Christchurch

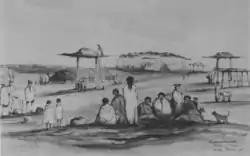
A Māori village on the Canterbury Plains with the surveyors Capt. Thomas, Heaphy, White and Torlesse on the left (sketched by William Fox in 1848).

Prior to European occupation of the modern-day greater Christchurch area, the land was originally swampland with patchworks of marshland, grassland, scrub and some patches of tall forest of mostly kahikatea, mataī and tōtara. The inner coastal sand dunes were covered in hardier scrub bush, including akeake, taupata, tūmatakuru, ngaio, carmichaelia, and coprosma. Christchurch was rich in birdlife, but European colonisers burned forests to create pasture and introduced predators. This led to local extinction of many species of native birds.